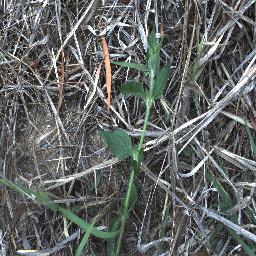
Label: siam_weed